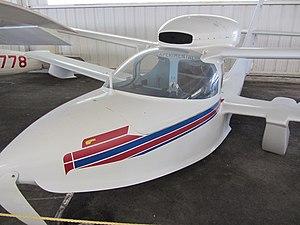
QuikKit est une entreprise de construction aéronautique américaine.